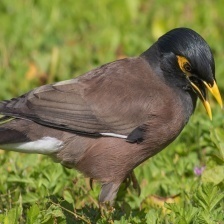
Species: MYNA
Scientific name: ACRIDOTHERES TRISTIS